Jagannath Dixit

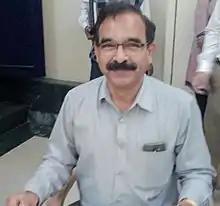
Jagannath Dixit

Jagannath Dixit is an Indian professor who is known for propounding a diet plan to reverse obesity and type 2 diabetes. Physicians, diabetologists, and experts from the Indian Medical Association have said that the diet is not supported by scientific evidence. But new evidence supports some of his views such as lifestyle modification can reduce HbA1c (signifying extent of diabetes) in patients. Dixit is a professor at the B J Medical College, Pune, and he was named the brand ambassador for the Government of Maharashtra's anti-obesity campaign in Maharashtra in 2018.